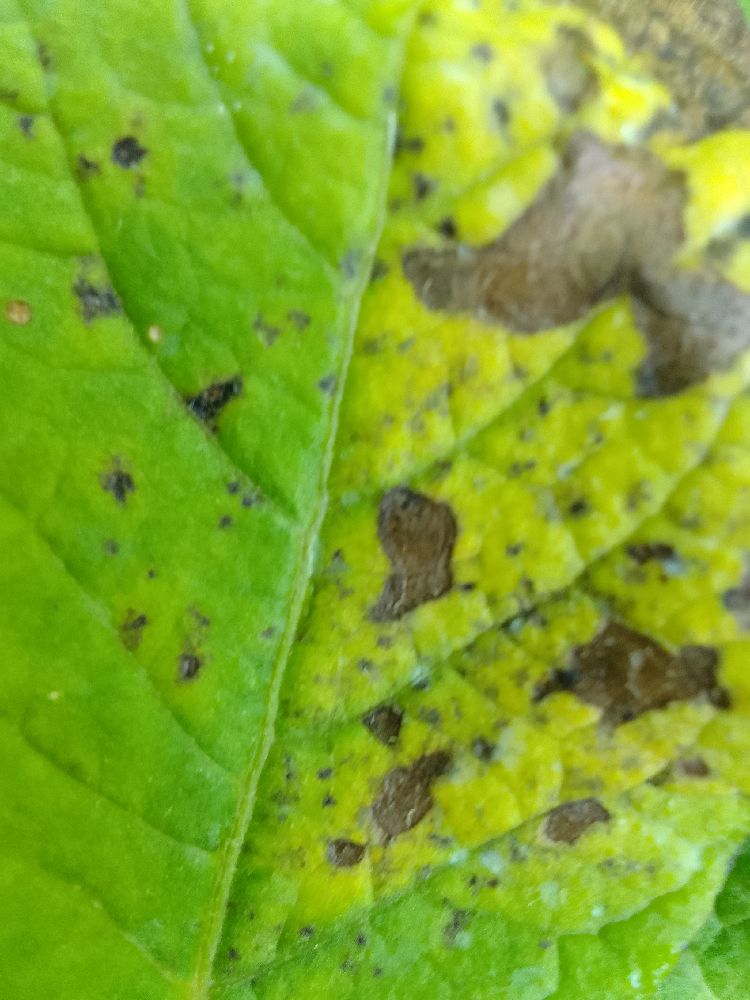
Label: Early blight